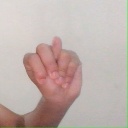
अक्षर: न